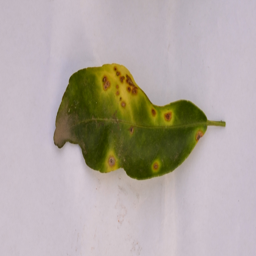
Plant part: leaf
Disease: canker